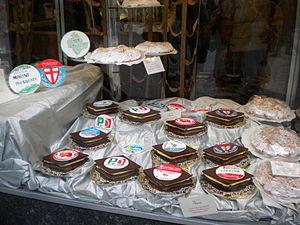
Caffè-Pasticceria Sandri, salon de café-pâtisserie fondé en 1860 et situé sur Corso Vannucci à Pérouse, est la plus ancienne et la plus renommée pâtisserie de Pérouse et de l'Ombrie.